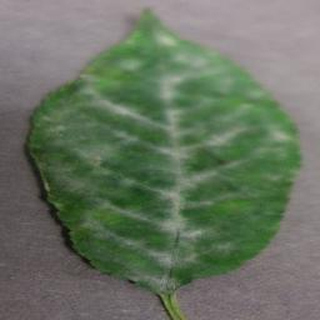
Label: cherry_powdery_mildew